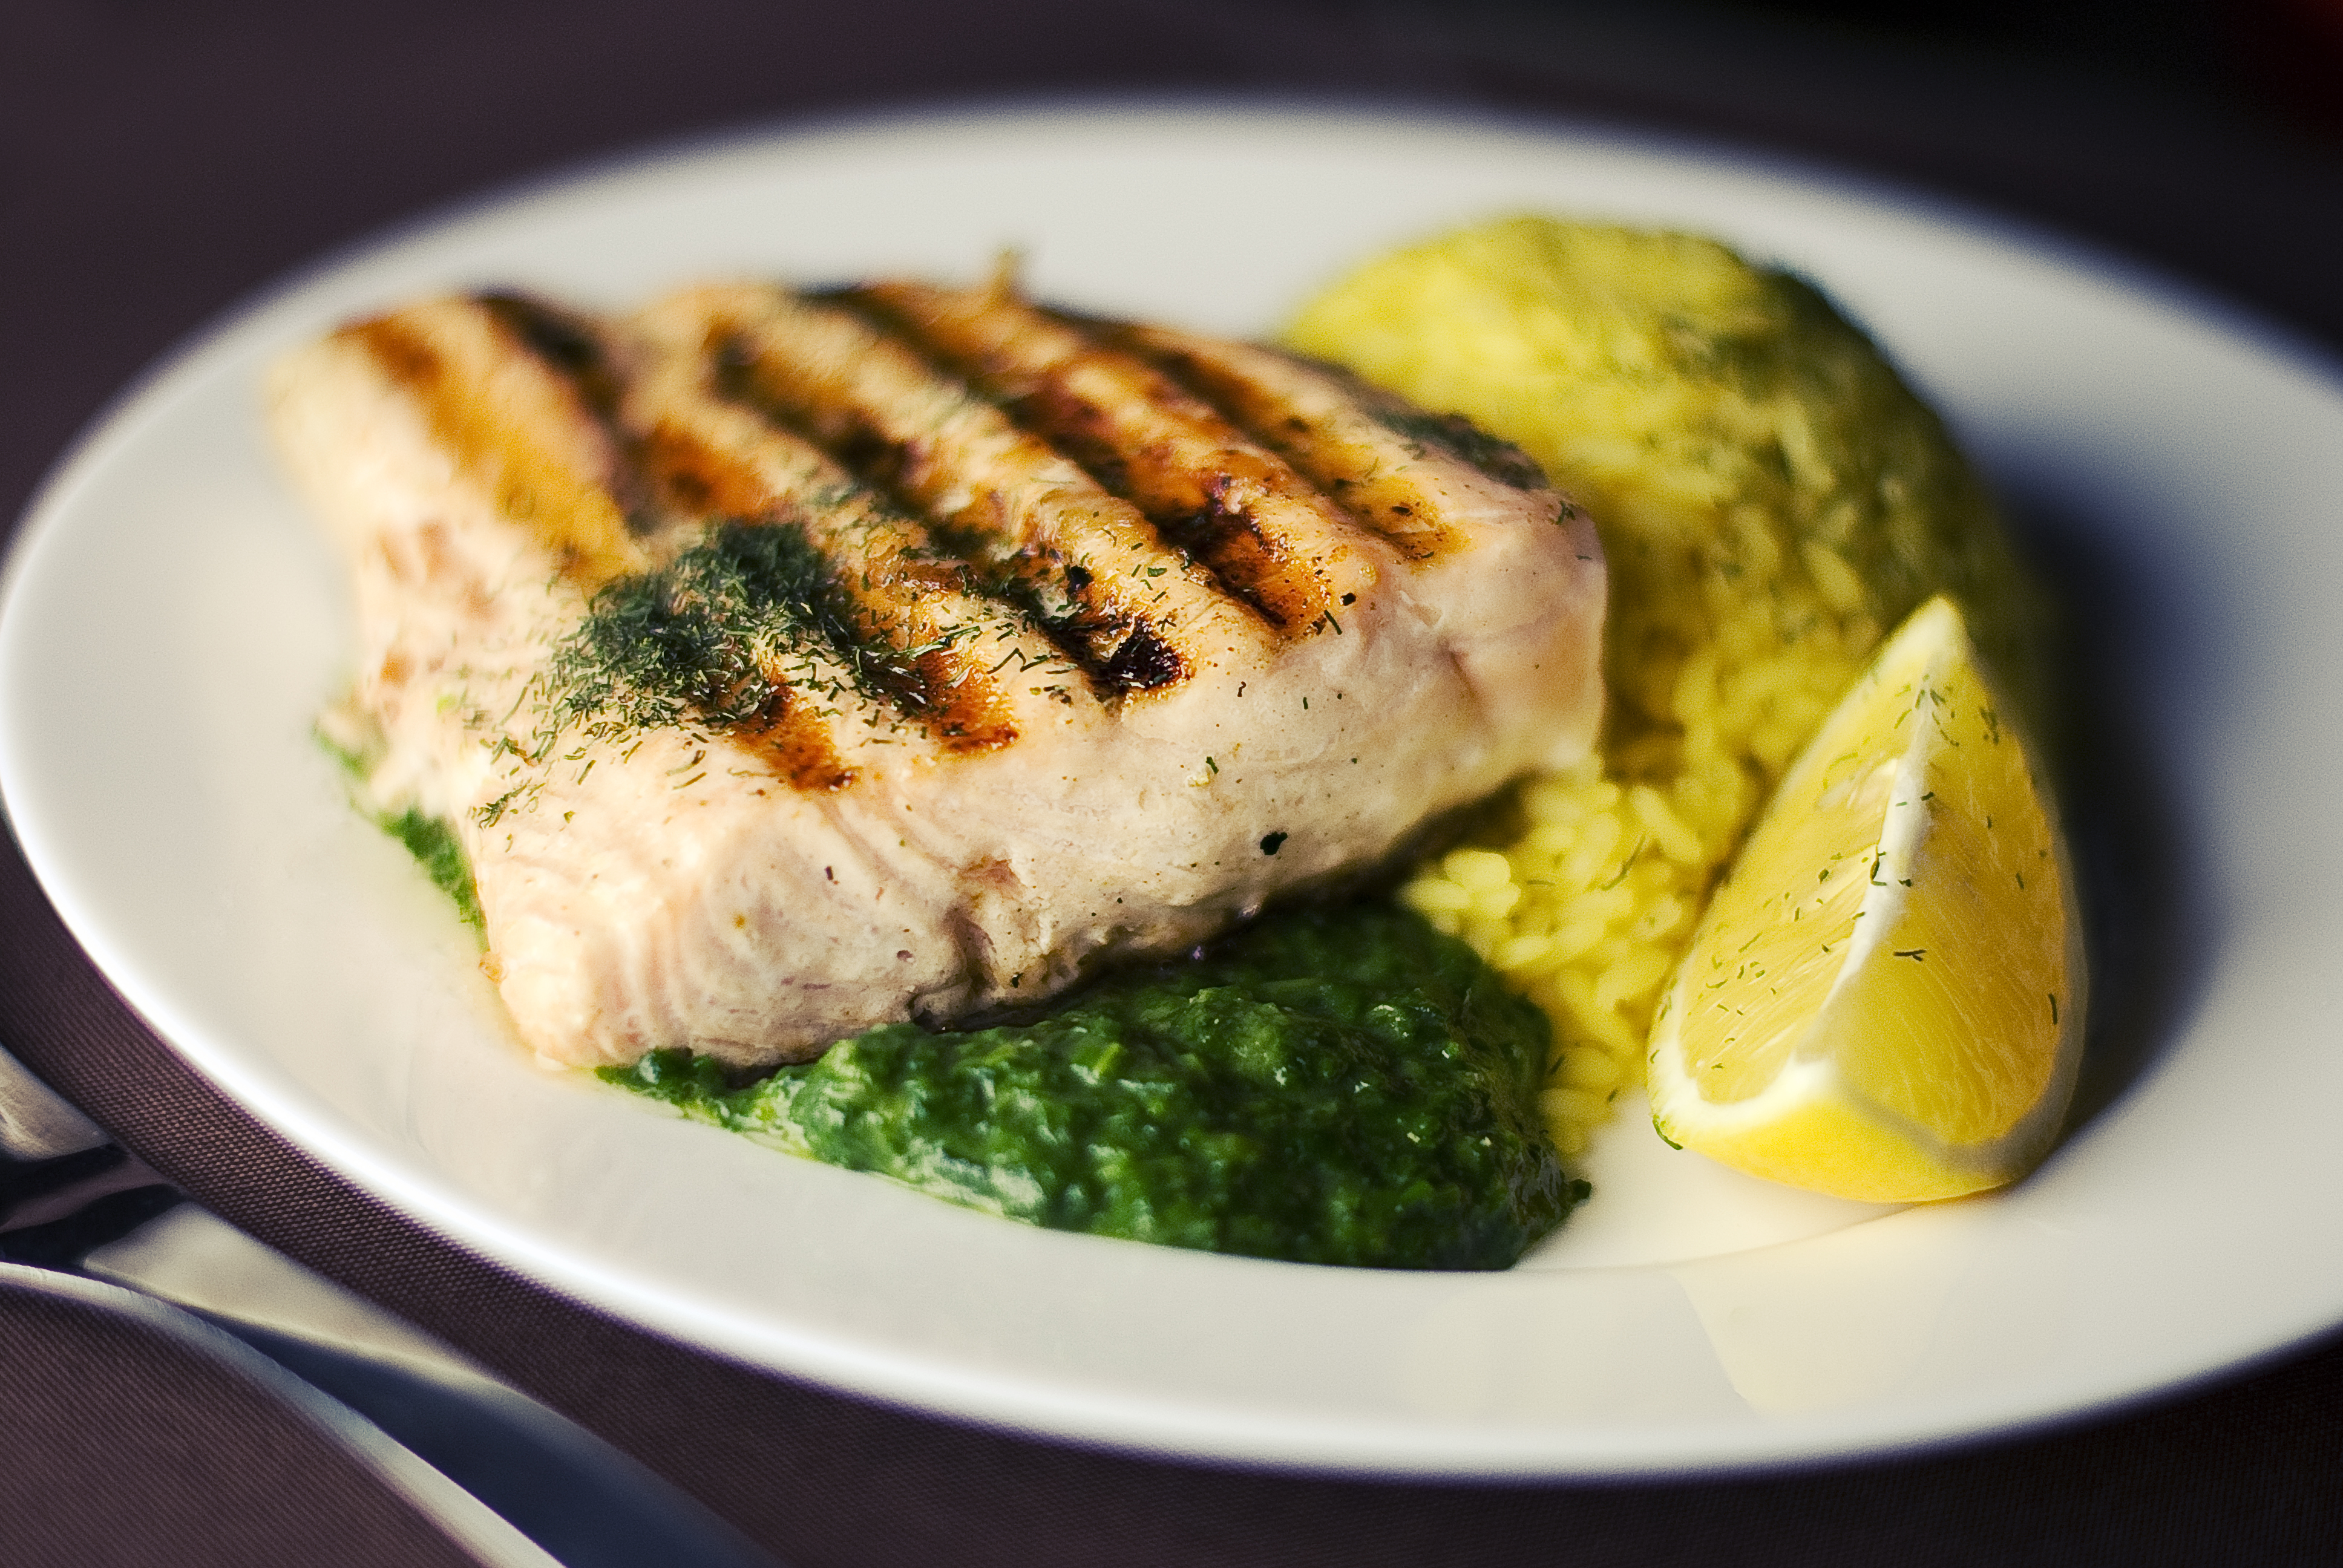
restaurant, dish, meal, food, produce, seafood, fish, meat, lunch, cuisine, delicious, rice, steak, lemon, dinner, tasty, spinach, salmon, yummy, foodporn